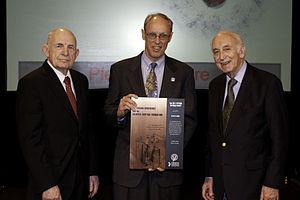
Thermo Electron ou Thermo Electron Corporation est une entreprise américaine fondée en 1956 et qui fut jusqu'à sa fusion avec Fisher Scientific en 2006, l'un des principaux fournisseurs d'instruments analytiques et de services pour de nombreux domaines scientifiques et techniques. L'entreprise fournissait des Instruments de mesures, équipements, réactifs et consommables, ainsi qu'un services d'aide à la recherche, à la production, à l'analyse, à la découverte et au diagnostic.